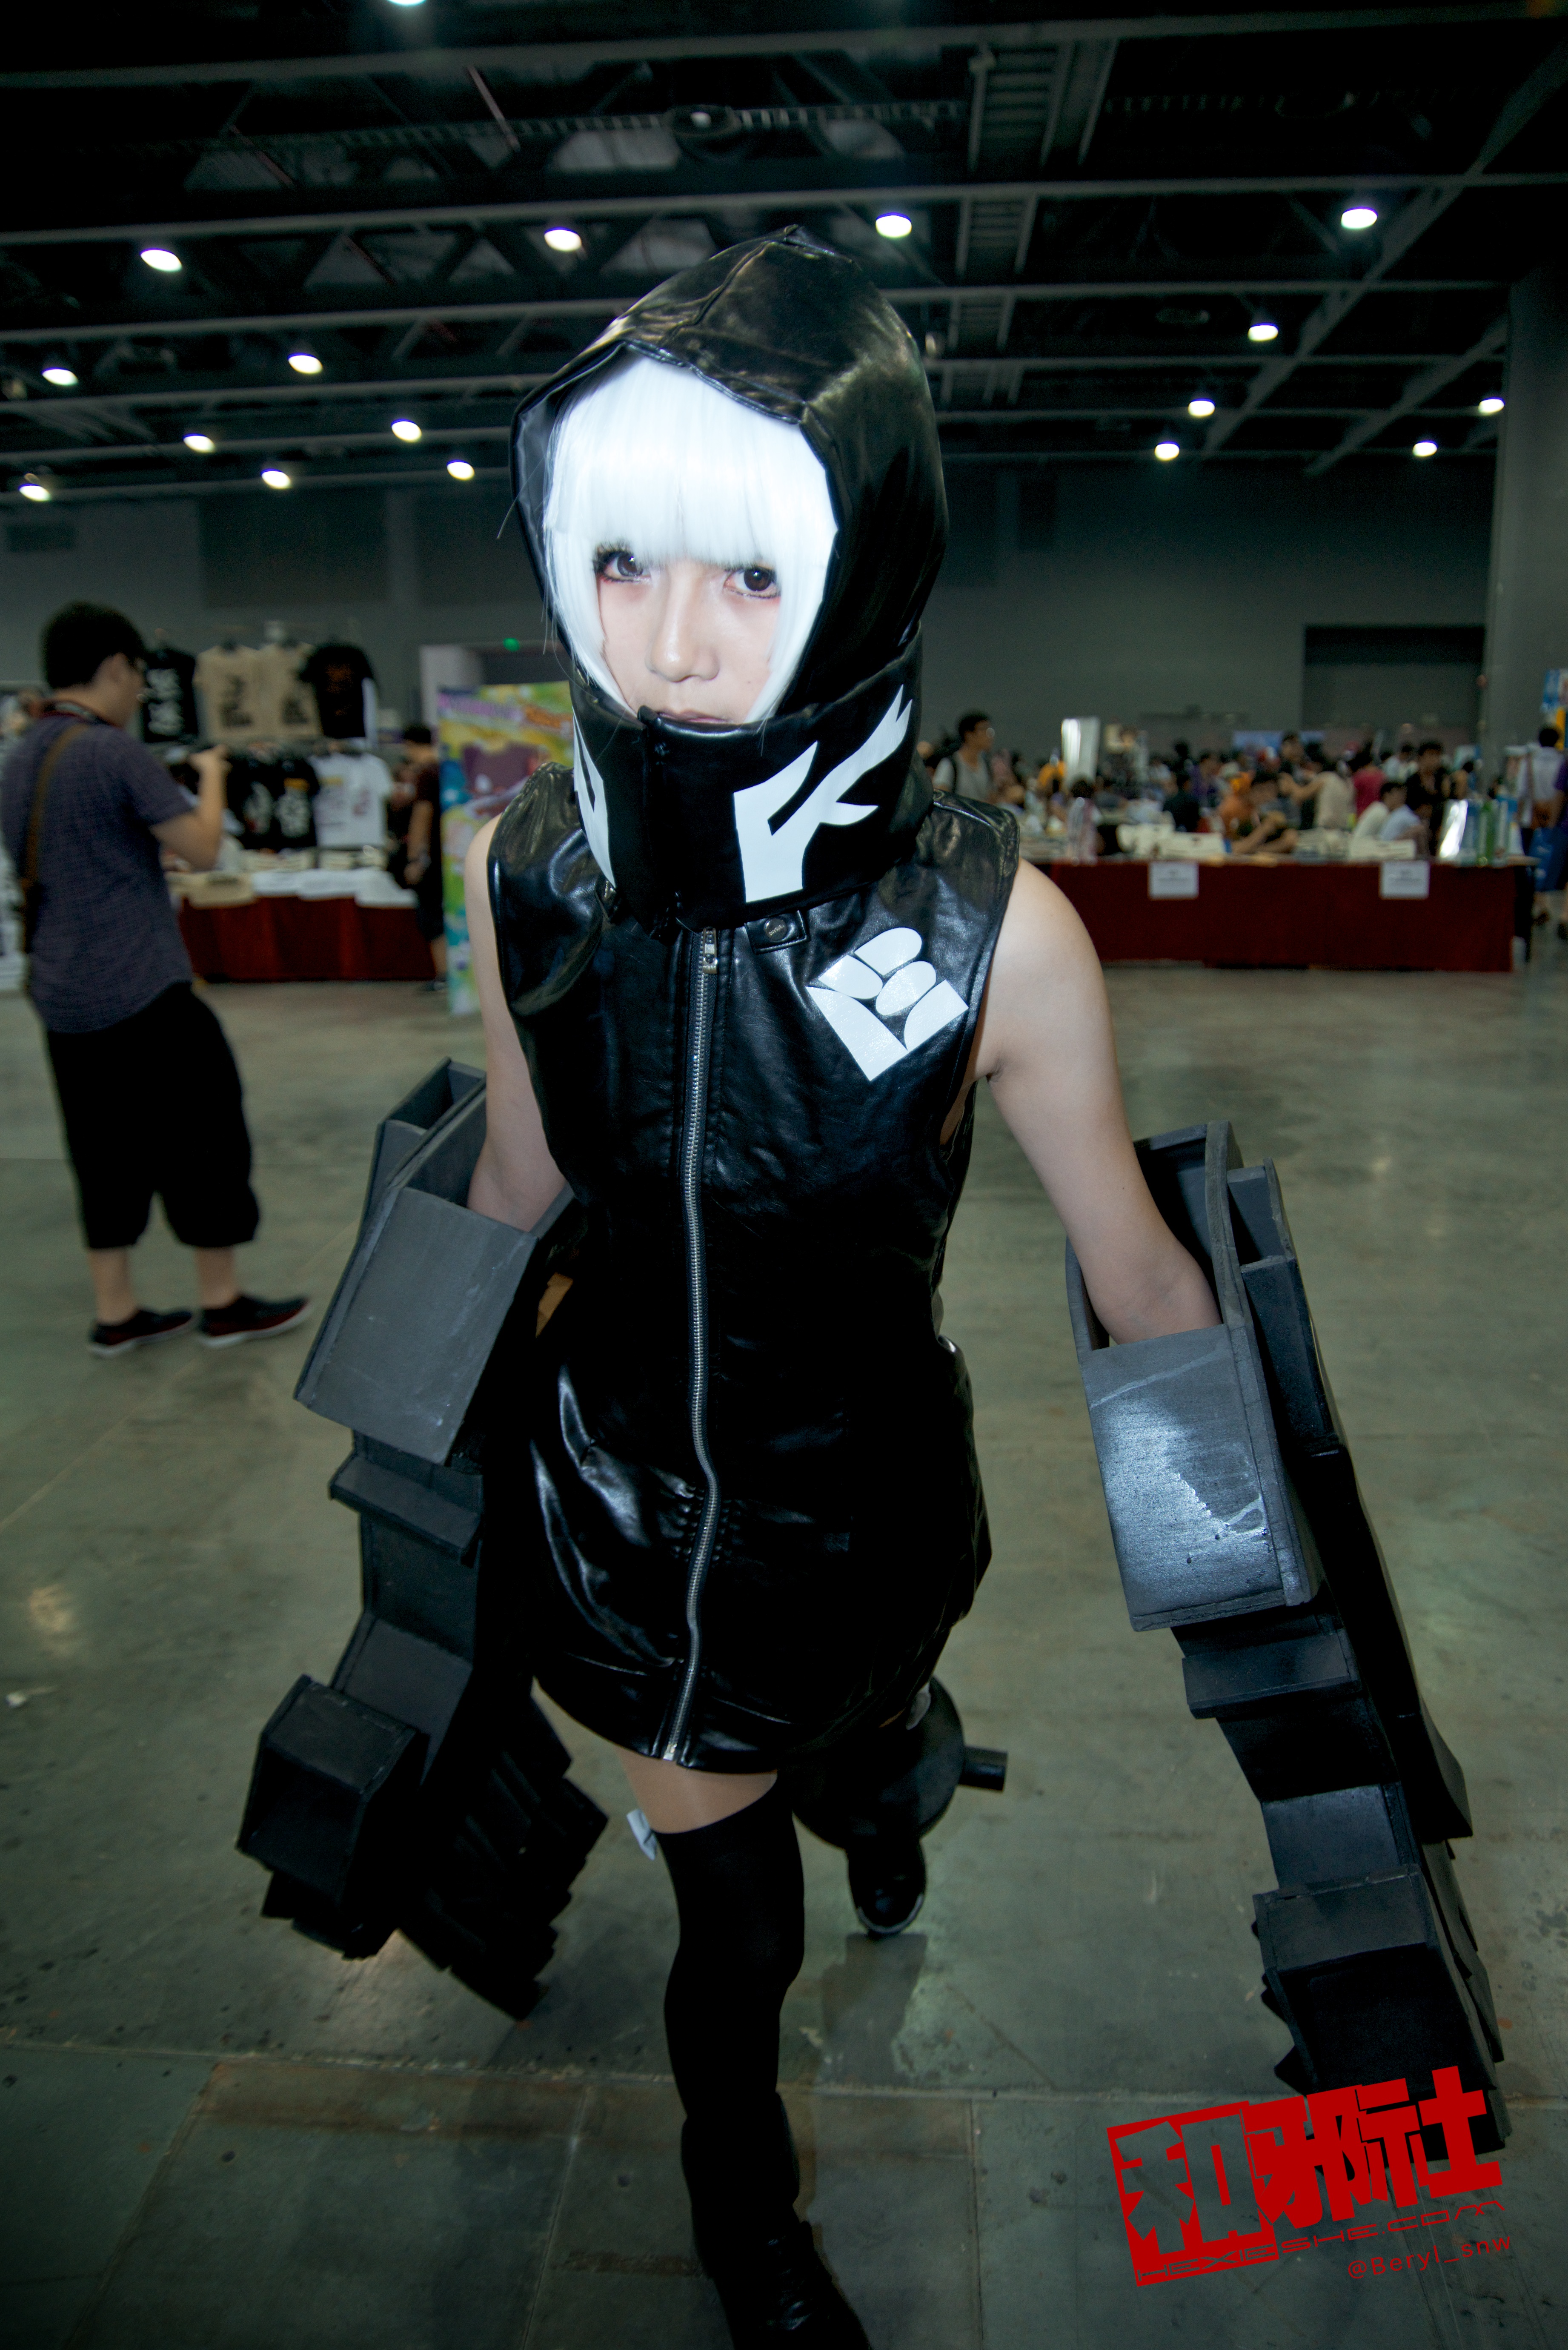
girl, cute, clothing, cosplay, girls, canton, costume, china, anime, comic, comiccon, guangzhou, acg, cos